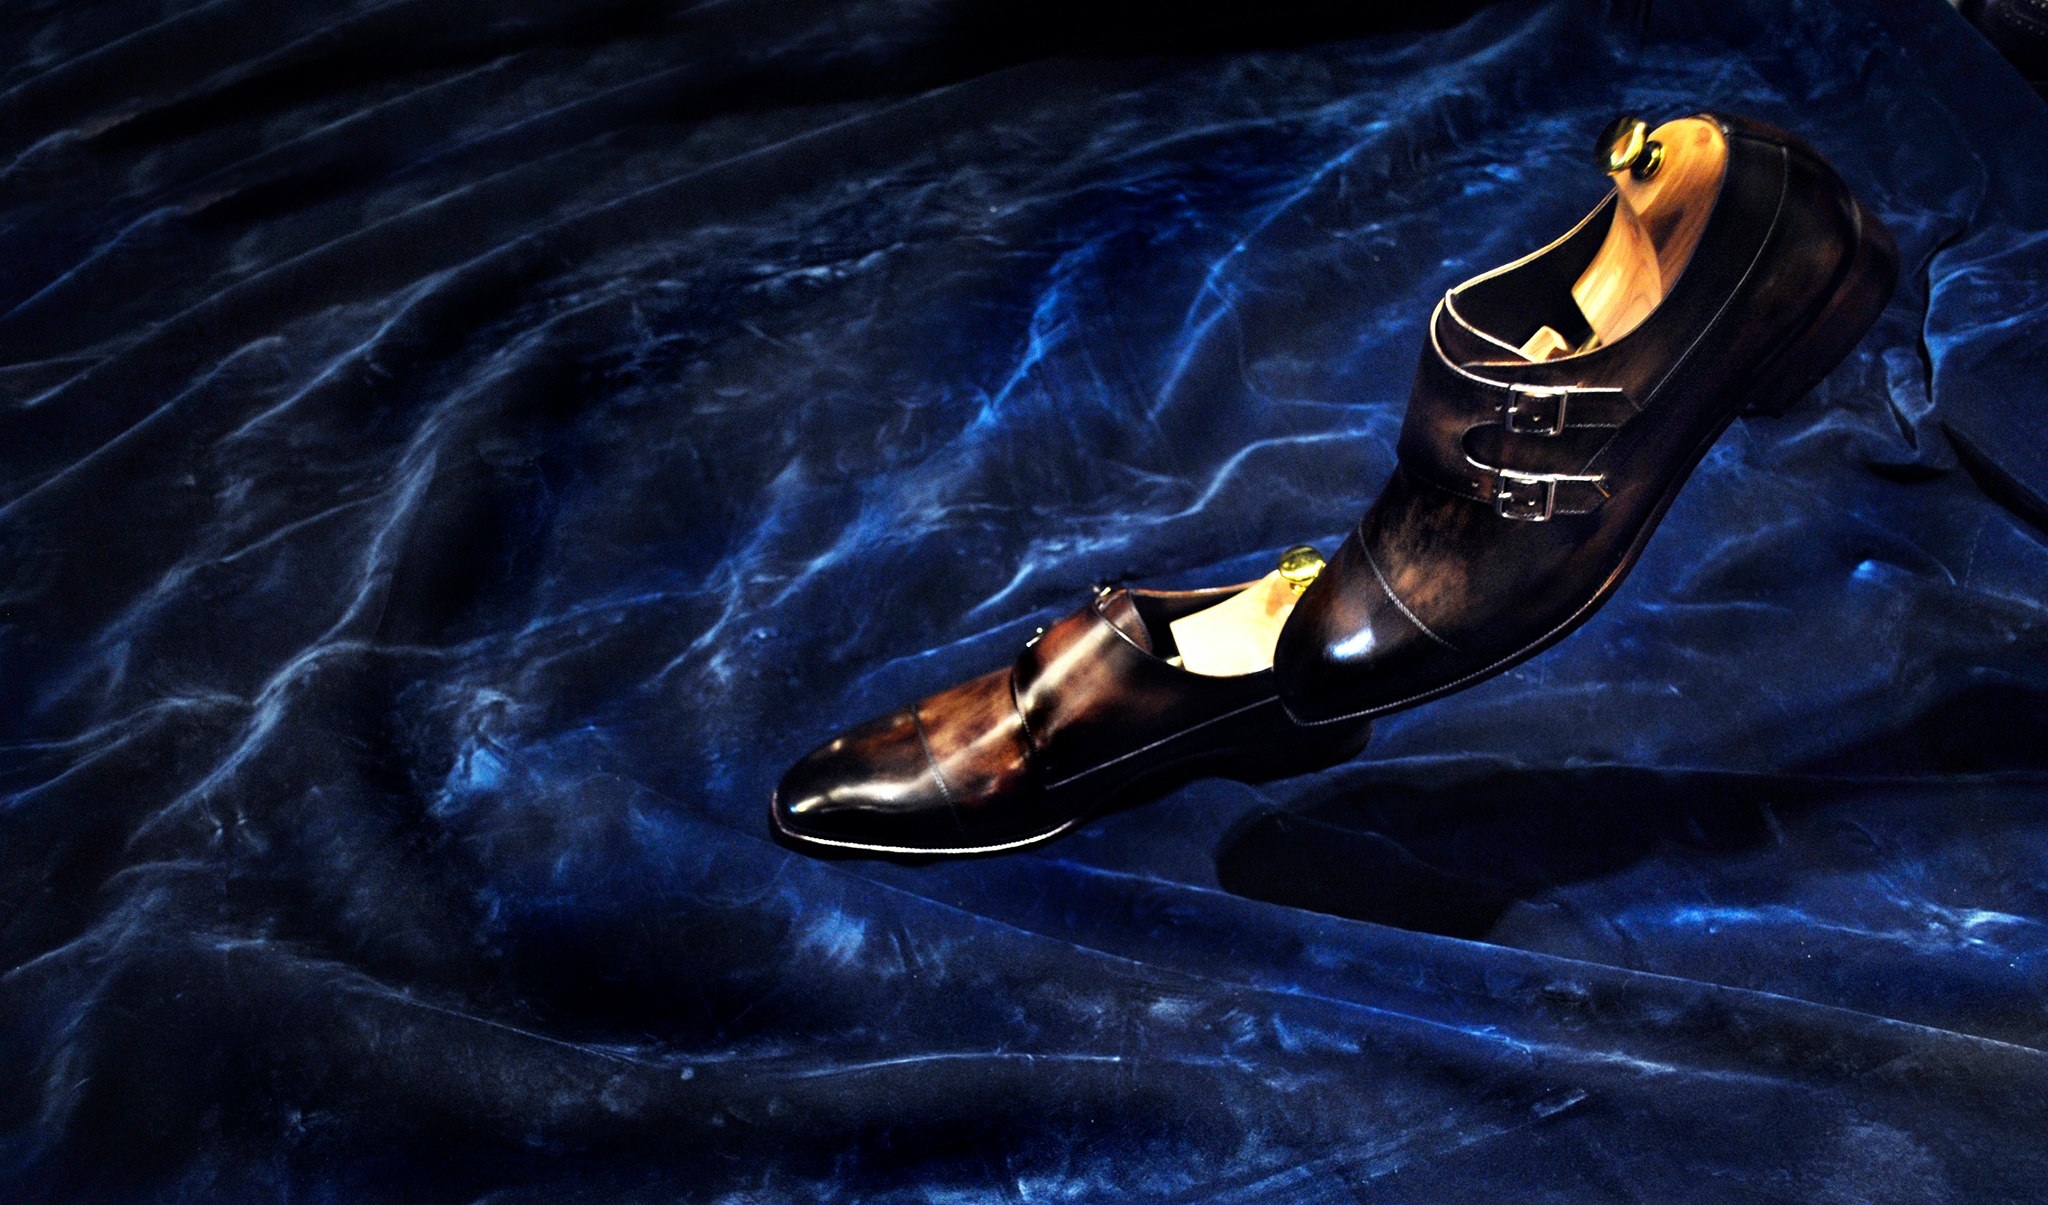
wave, reflection, darkness, outer space, screenshot, computer wallpaper